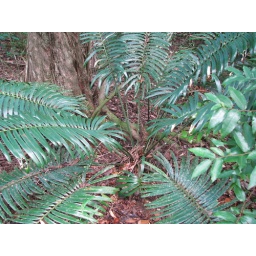
Young-ish, non-trunked plant on the forest floor near Cape Tribulation